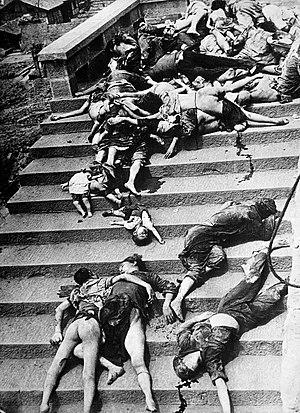
La foule est un rassemblement de personnes dans un même lieu.
La Seconde Guerre mondiale, ou Deuxième Guerre mondiale, est un conflit armé à l'échelle planétaire qui dure du 1ᵉʳ septembre 1939 au 2 septembre 1945. Ce conflit oppose schématiquement les Alliés et l’Axe.